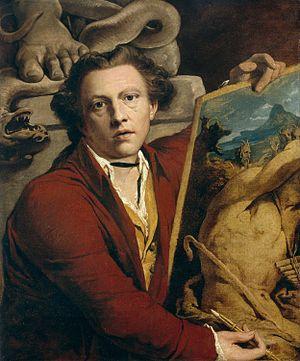
James Barry est un peintre et graveur britannique. D'une forte personnalité qui lui valut d'être marginalisé, il est l'une des premières figures du romantisme et du courant néoclassique britanniques, et exerça une grande influence sur William Blake.